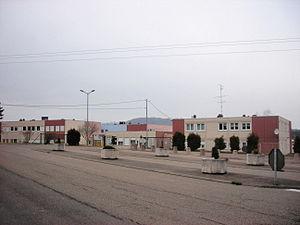
Collège de Ham-sous-Varsberg (57 France)
Ham-sous-Varsberg est une commune française située dans le département de la Moselle, en région Grand Est. Elle est située dans les régions naturelles du pays de Nied et du Warndt ainsi que dans le bassin de vie de la Moselle-Est.